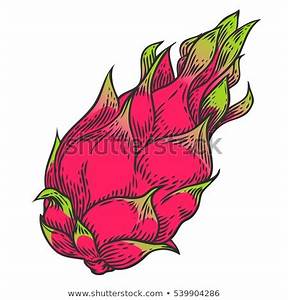
Label: Dragonfruit